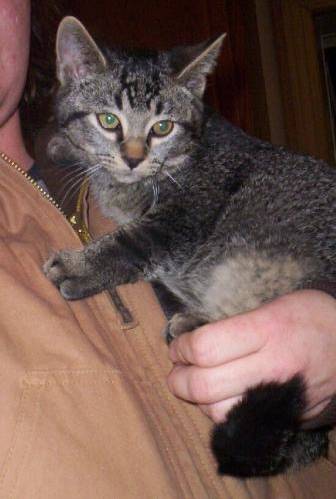
Label: cat